Church of St Peter, Shirwell

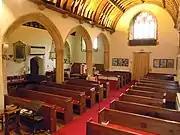
A view down the nave of St Peter's church

The south aisle, north transept and the top stages of the tower are of the 15th century. The south aisle was cleared of pews in 2005 and leads to the open belfry which holds the six bells. The present set of bells were cast and hung in 1733 and are by William Evans of Chepstow. They were removed and retuned by the Whitechapel Bell Foundry in 1986. The church underwent a Victorian restoration in the Perpendicular style including most of the fenestration and a vestry by the architect William White between 1873 and 1889. During the restoration twenty burial vaults were discovered beneath the church. The piscina in the South wall is trefoil-headed with a carved face between the drainage holes. The communion rails, iron work, tiles, reredos and screen date to 1912 and are by Herbert Read Snr. The reredos depicts four carved figures which represent St Peter holding the Keys to Heaven; the Virgin Mary carrying lilies; St Martin armed with a sword and St John holding a quill and with an eagle at his feet. In the North transept is a rare 15th-century wooden arch and rough-hewn timber pier of square section as if for a hagioscope from the nave.